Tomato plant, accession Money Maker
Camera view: bottom (45 deg); turntable rotation: 120 degrees
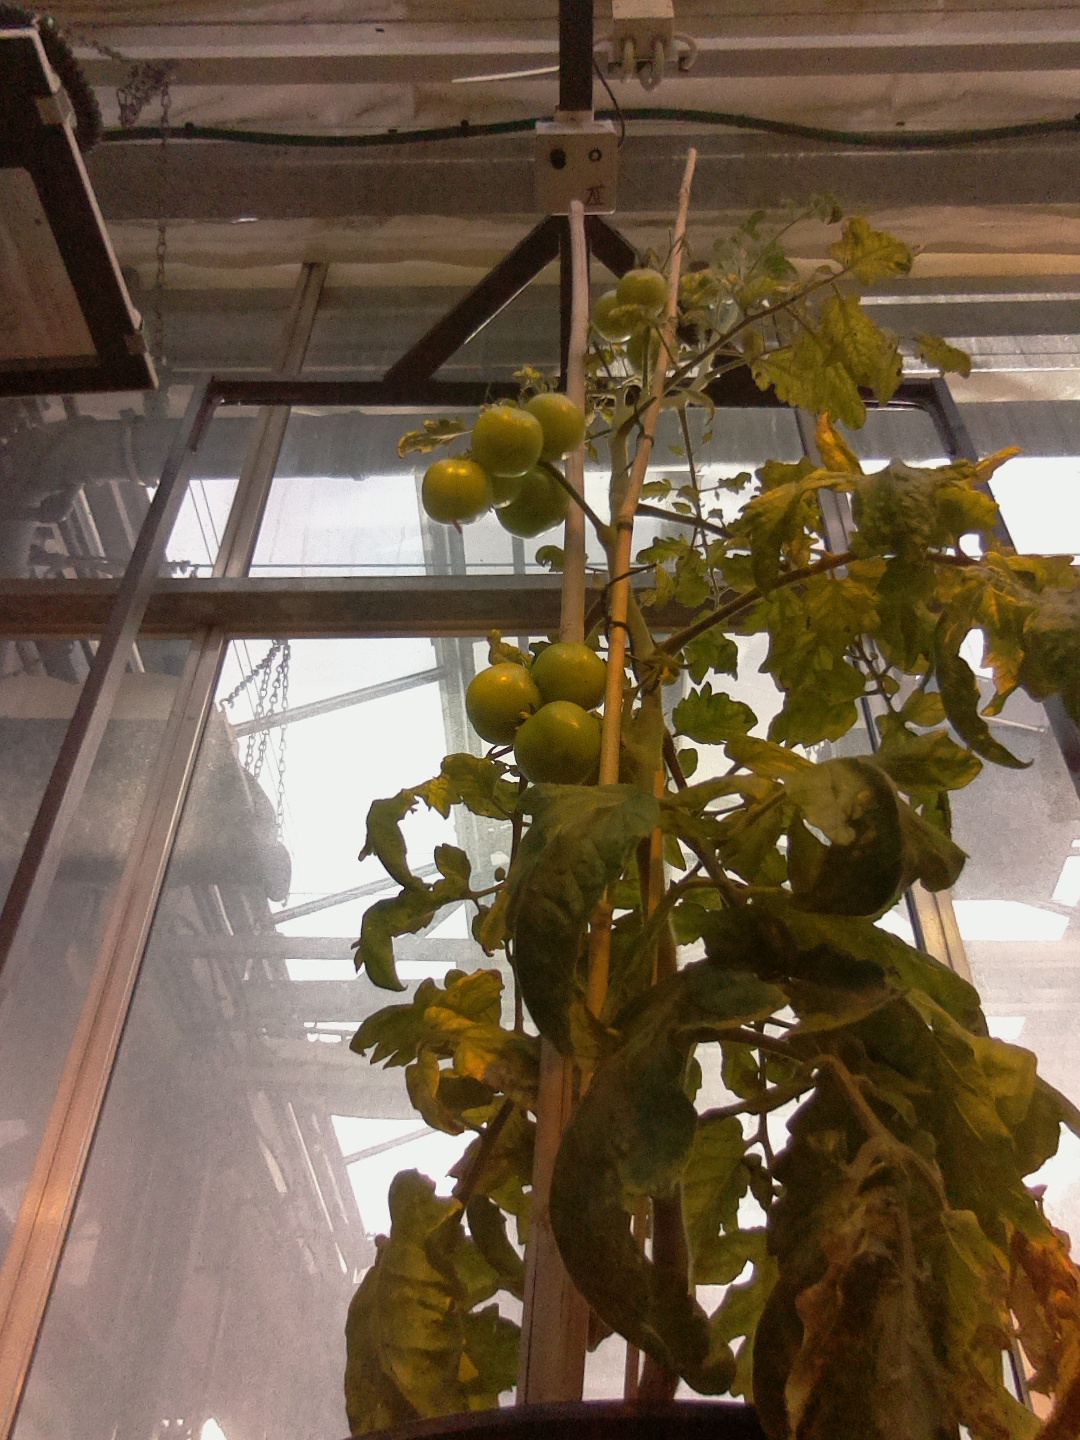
BBCH growth stage 76: 60%-70% of final fruit size